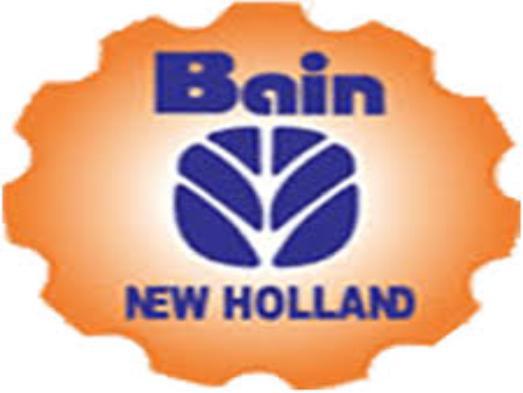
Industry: Others